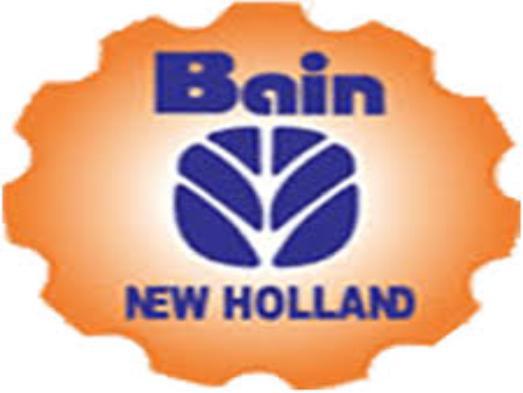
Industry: Others